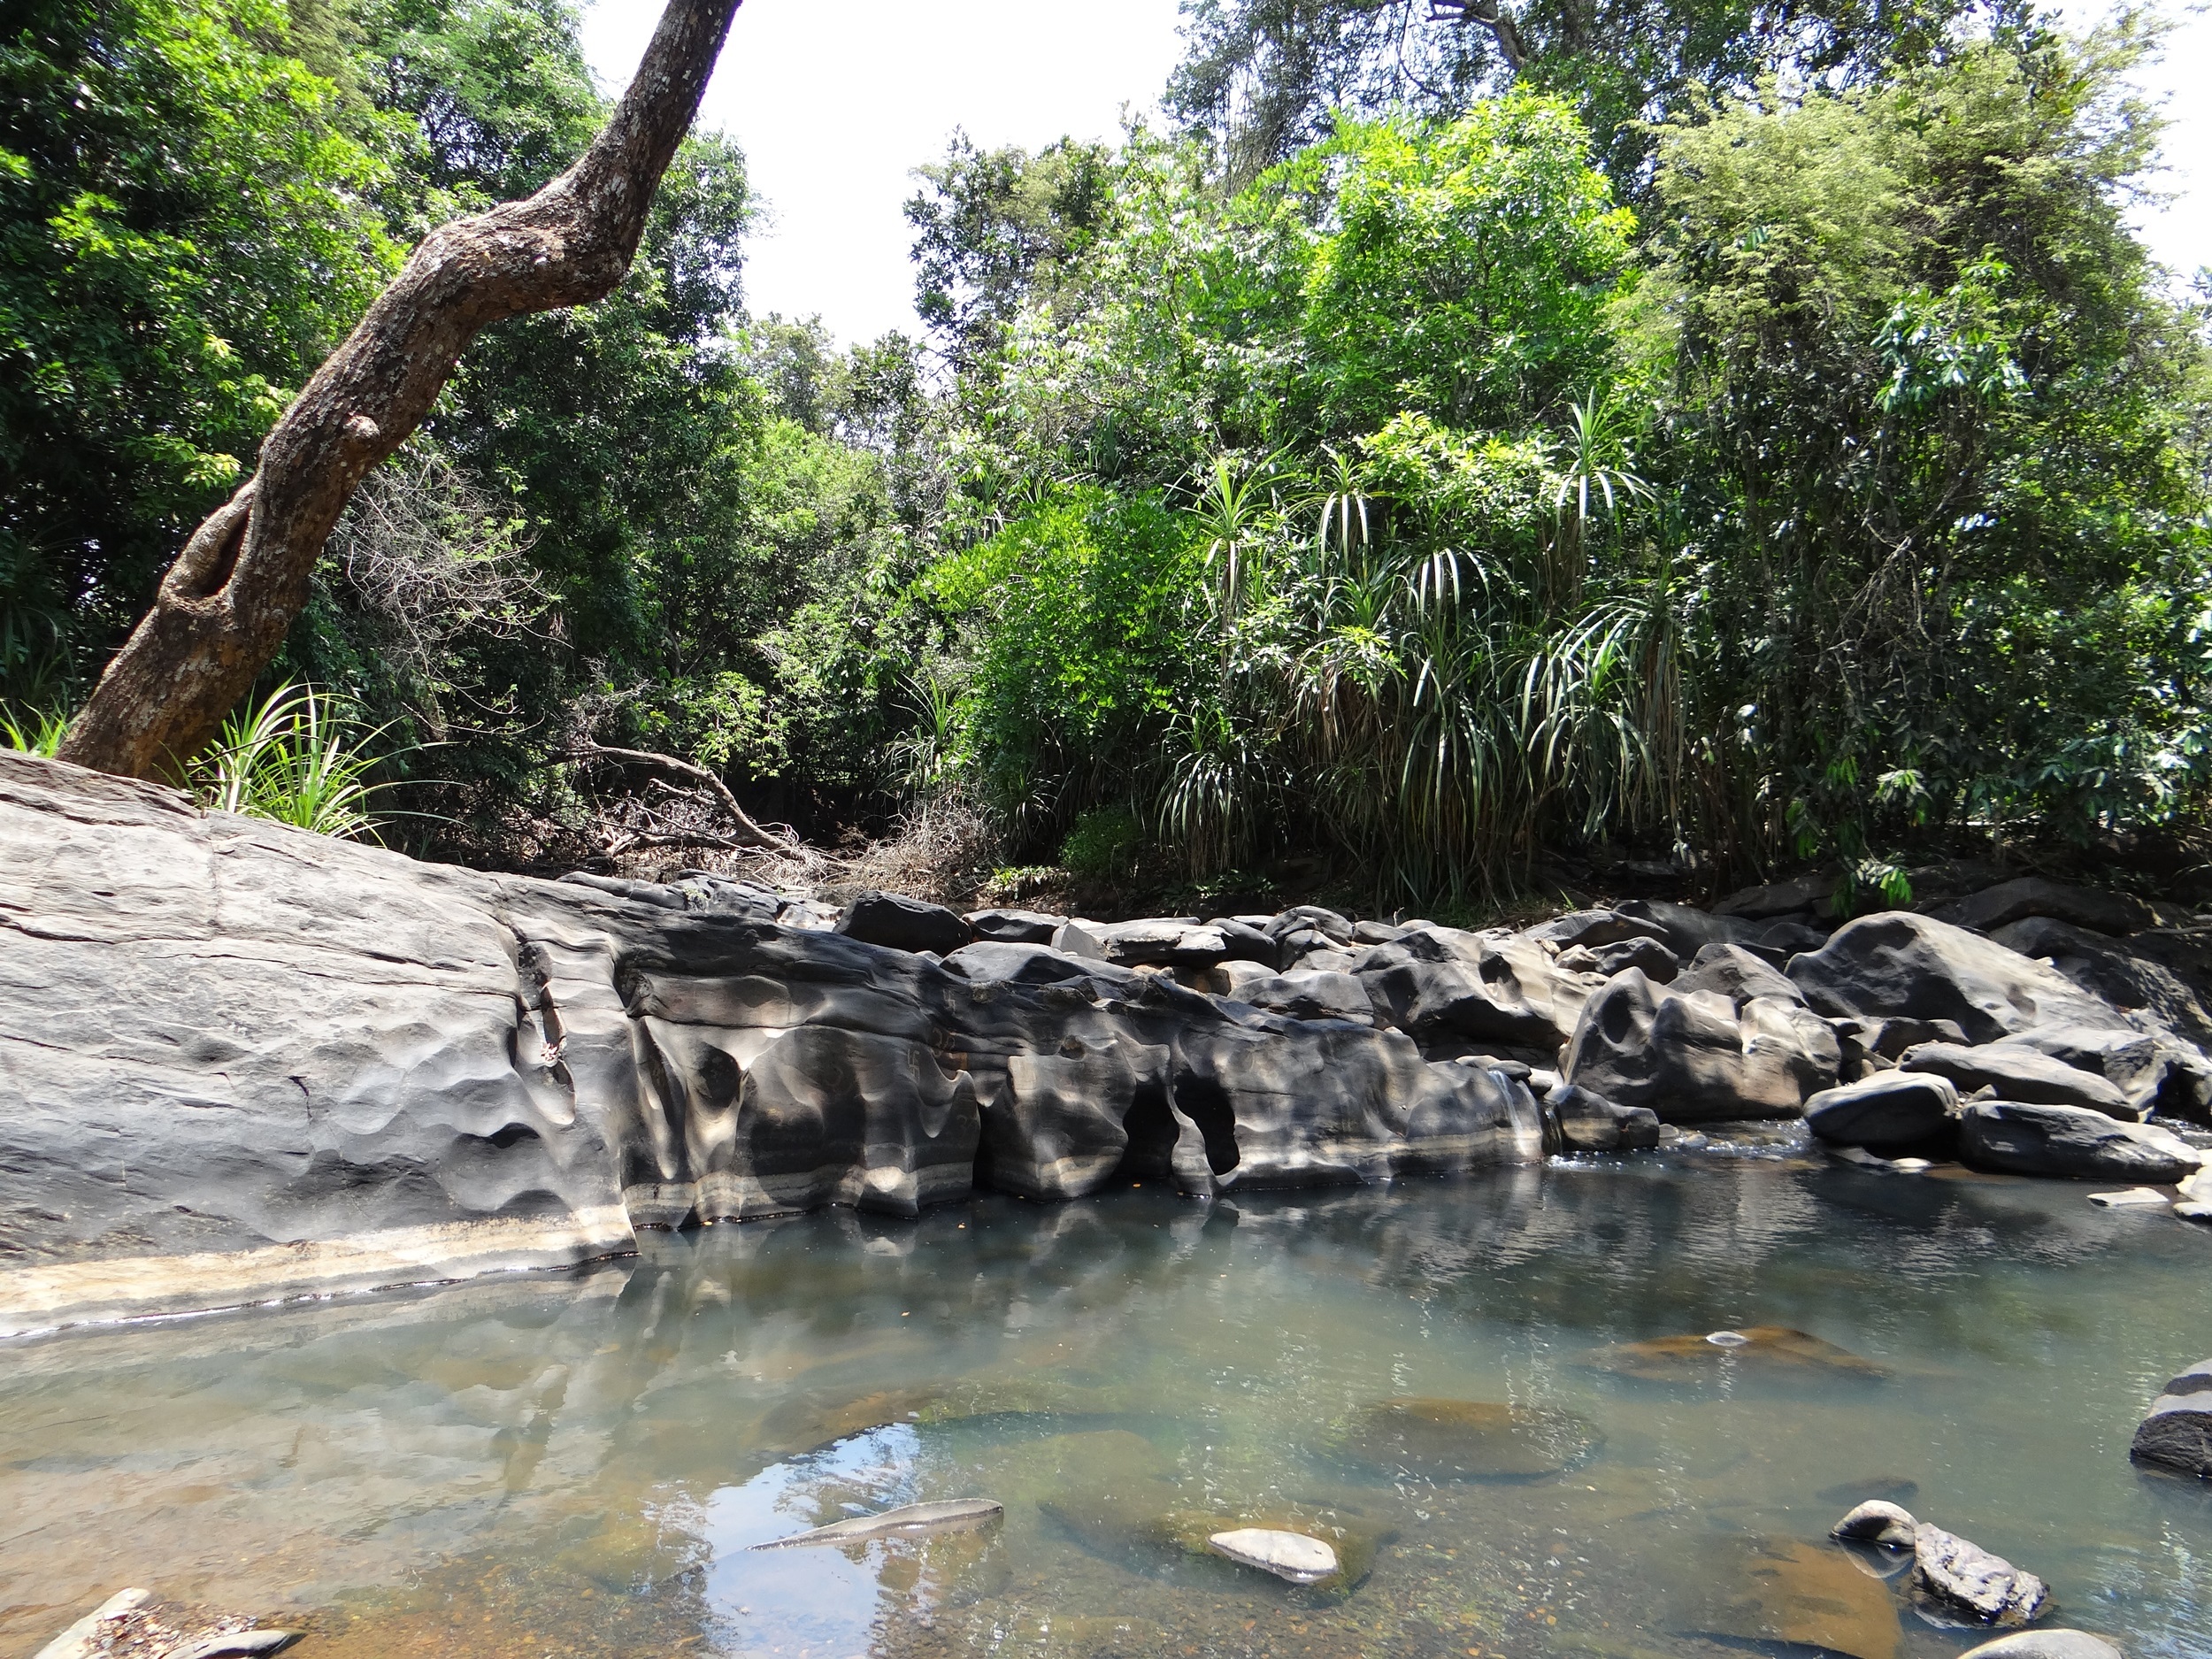
landscape, tree, water, nature, rock, waterfall, mountain, river, pond, environment, stream, brook, spring, jungle, flowing, natural, scenery, fresh, rapid, botany, body of water, rainforest, india, water feature, western ghats, sirsi